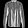
Label: Shirt